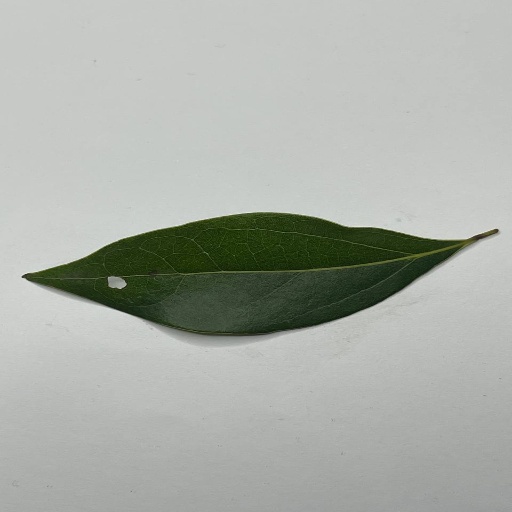
Species: Camphor
Leaf condition: Healthy Leaf